Sinking of the RMS Empress of Ireland

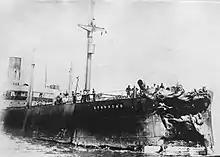
Damage sustained by "Storstad" after its collision with "Empress of Ireland".

"Empress of Ireland" lurched heavily to starboard and began settling by the stern. There was no time to shut the watertight doors. Water entered through open portholes, some only a few feet above the water line, and inundated passageways and cabins. Most of the passengers and crew located in the lower decks drowned quickly. Those berthed in the upper decks were awakened by the collision and immediately boarded lifeboats on the boat deck. Within a few minutes, the ship's list was so severe that the port lifeboats could not be launched. Some passengers attempted to do so but the lifeboats just crashed into the side of the ship, spilling their occupants into the frigid water. Five starboard lifeboats were launched successfully, while a sixth and seventh capsized during lowering.